2012 New England Patriots season

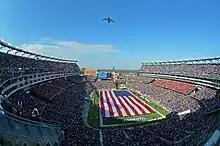
Pregame ceremonies

After the Bills punted on their opening drive, the Patriots drove 48 yards to the Bills 25 and Gostkowski was good on a 43-yard field goal. On the second play of the Bills next drive, Fitzpatrick was strip-sacked by Wilfork with Cunningham recovering at the Patriots 13. Three plays later, Ridley scored on a 1-yard touchdown run, increasing the lead to 10–0. The Bills responded by driving to the Patriots 23 and Lindell was good on a 41-yard field goal, trimming the deficit to 10–3. This led to four straight touchdown drives before halftime. The Patriots responded by racing 83 yards in 8 plays with Woodhead scoring on a 15-yard touchdown run, increasing the lead to 17–3. The Bills answered right back, racing 80 yards in just 6 plays, scoring on a 14-yard run by Jackson, trimming the deficit to 17–10. The Patriots drove 82 yards in 6 plays, scoring on Brady's 12-yard touchdown pass to Gronkowski, upping the lead to 24–10. The Bills weren't done though, marching 75 yards in 11 plays, scoring on Fitzpatrick's two-yard touchdown pass to Chandler, bringing the deficit to 24–17 at halftime. The Patriots drove to the Bills 31, but on 3rd-and-5, Marcell Dareus and Kyle Williams sacked Brady for a 7-yard loss and the Patriots punted rather than attempt a 56-yard field goal. After a Bills punt, aided by an unnecessary roughness penalty bringing the ball to the Bills 39, the Patriots needed just four plays to go 39 yards, scoring on Brady's 18-yard screen pass to Woodhead, his first multi-touchdown game of his career, making the score 31–17. The Bills answered, though, marching 84 yards in 11 plays, with Jackson trimming the deficit to 31–24 on a 1-yard run. The Bills drove to the Patriots 13, but Jackson was stripped by McCourty at the 1 and Arrington recovered. The Patriots were forced to punt, and the Bills raced 55 yards in a minute-and-a-half, scoring on Fitzpatrick's 2-yard touchdown pass to Jones, trimming the deficit to just 34–31. Edelman returned the ensuing kickoff 32 yards to the Patriots 32, and the Patriots drove to the Bills 9, but the Bills defense kept the Patriots out of the end zone, giving the Bills a chance down just 37–31. The Bills drove to the Patriots 15, but, McCourty intercepted Fitzpatrick's next pass in the end zone with 0:23 seconds left, and the Patriots were able to run out the clock.